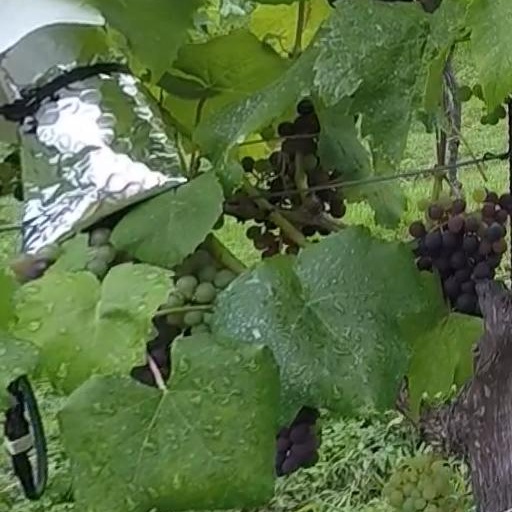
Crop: grape